Munakata Taisha

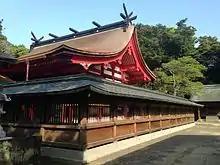
Hetsu-no-Miya Honden of 1578 (ICP)

is a collection of three Shinto shrines located in Munakata, Fukuoka Prefecture, Japan. It is the head of the approximately 6,000 Munakata shrines all over the country. Although the name Munakata Taisha refers to all three shrines—Hetsu-gū, Nakatsu-gū and Okitsu-gū—it is commonly used to refer to Hetsu-gū alone. As documented in Japan's second-oldest book, "Nihon Shoki", the shrines are devoted to the .